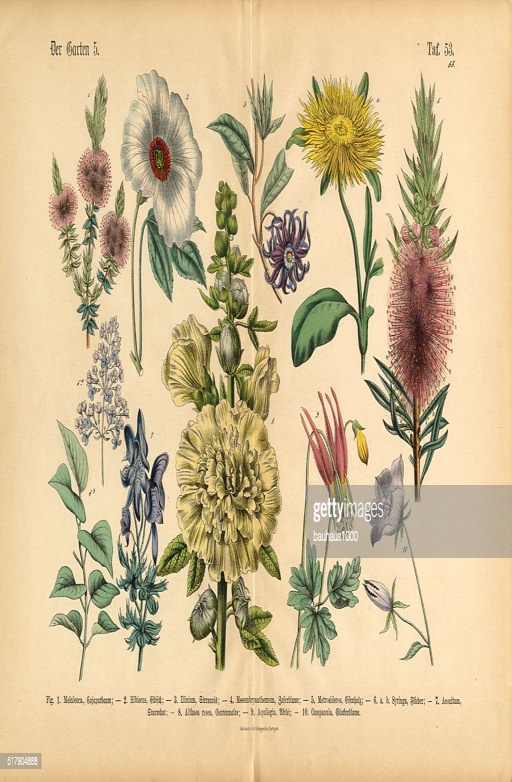
exotic flowers : stock illustration